Great Britain at the 2008 Summer Olympics

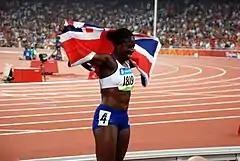
Christine Ohuruogu after winning the women's 400 metres event

The initial squad was selected for the British team on 14 July; however, the final team was not confirmed until the outcome of a court case involving Dwain Chambers. Under BOA rules, Chambers had been banned from future Games after testing positive for the steroid THG in 2003; his appeal to overturn the ban (on the grounds that it was an unfair "restraint of trade") failed, and he was omitted from the squad. The athletics team included former Olympic medal winners Marlon Devonish and Kelly Sotherton, as well as former Olympic individual finalists Joanne Pavey, Paula Radcliffe, Helen Clitheroe and Tasha Danvers. Women's marathon world record holder Paula Radcliffe faced a battle to be fit for the Games because of a stress fracture in her left thigh. She was eventually fit enough to start the race but struggled to complete the distance and finished in 23rd position.